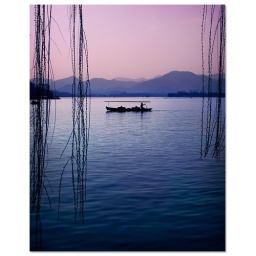
A man is rowing his passenger boat home for the day, on the famous West Lake in Hangzhou, China.